Mustafa Kemal Atatürk

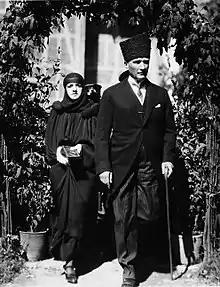
Kemal Atatürk and his wife Latife Uşakizâde during a trip to Bursa in 1924.

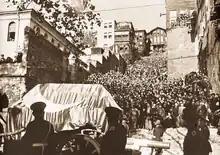
A view from the state funeral of Atatürk, November 1938

In his 26 April 1920 message to Vladimir Lenin, the Bolshevik leader and head of the Russian SFSR's government, Atatürk promised to coordinate his military operations with the Bolsheviks' "fight against imperialist governments" and requested 5 million lira in gold as well as armaments "as first aid" to his forces. In 1920 alone, the Lenin government supplied the Kemalists with 6,000 rifles, over 5 million rifle cartridges, 17,600 projectiles as well as 200.6 kg of gold bullion. In the subsequent two years, the amount of aid increased.